Borsdorf–Coswig railway

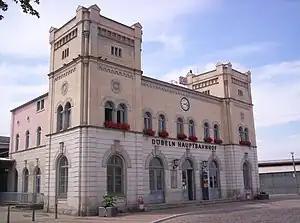
Döbeln Hbf entrance building of 1868

The diesel-worked Borsdorf–Coswig and the electrified Riesa–Chemnitz lines cross in "Döbeln Hauptbahnhof". It was opened on 2 June 1868. Sidings on the Coswig line north-east of the Hbf are electrified. The station building of 1868, unchanged to this day, is a heritage listed building. Between 1892 and 1926 the Döbelner Straßenbahn, a horse tramway, ran for from the station to central Döbeln.